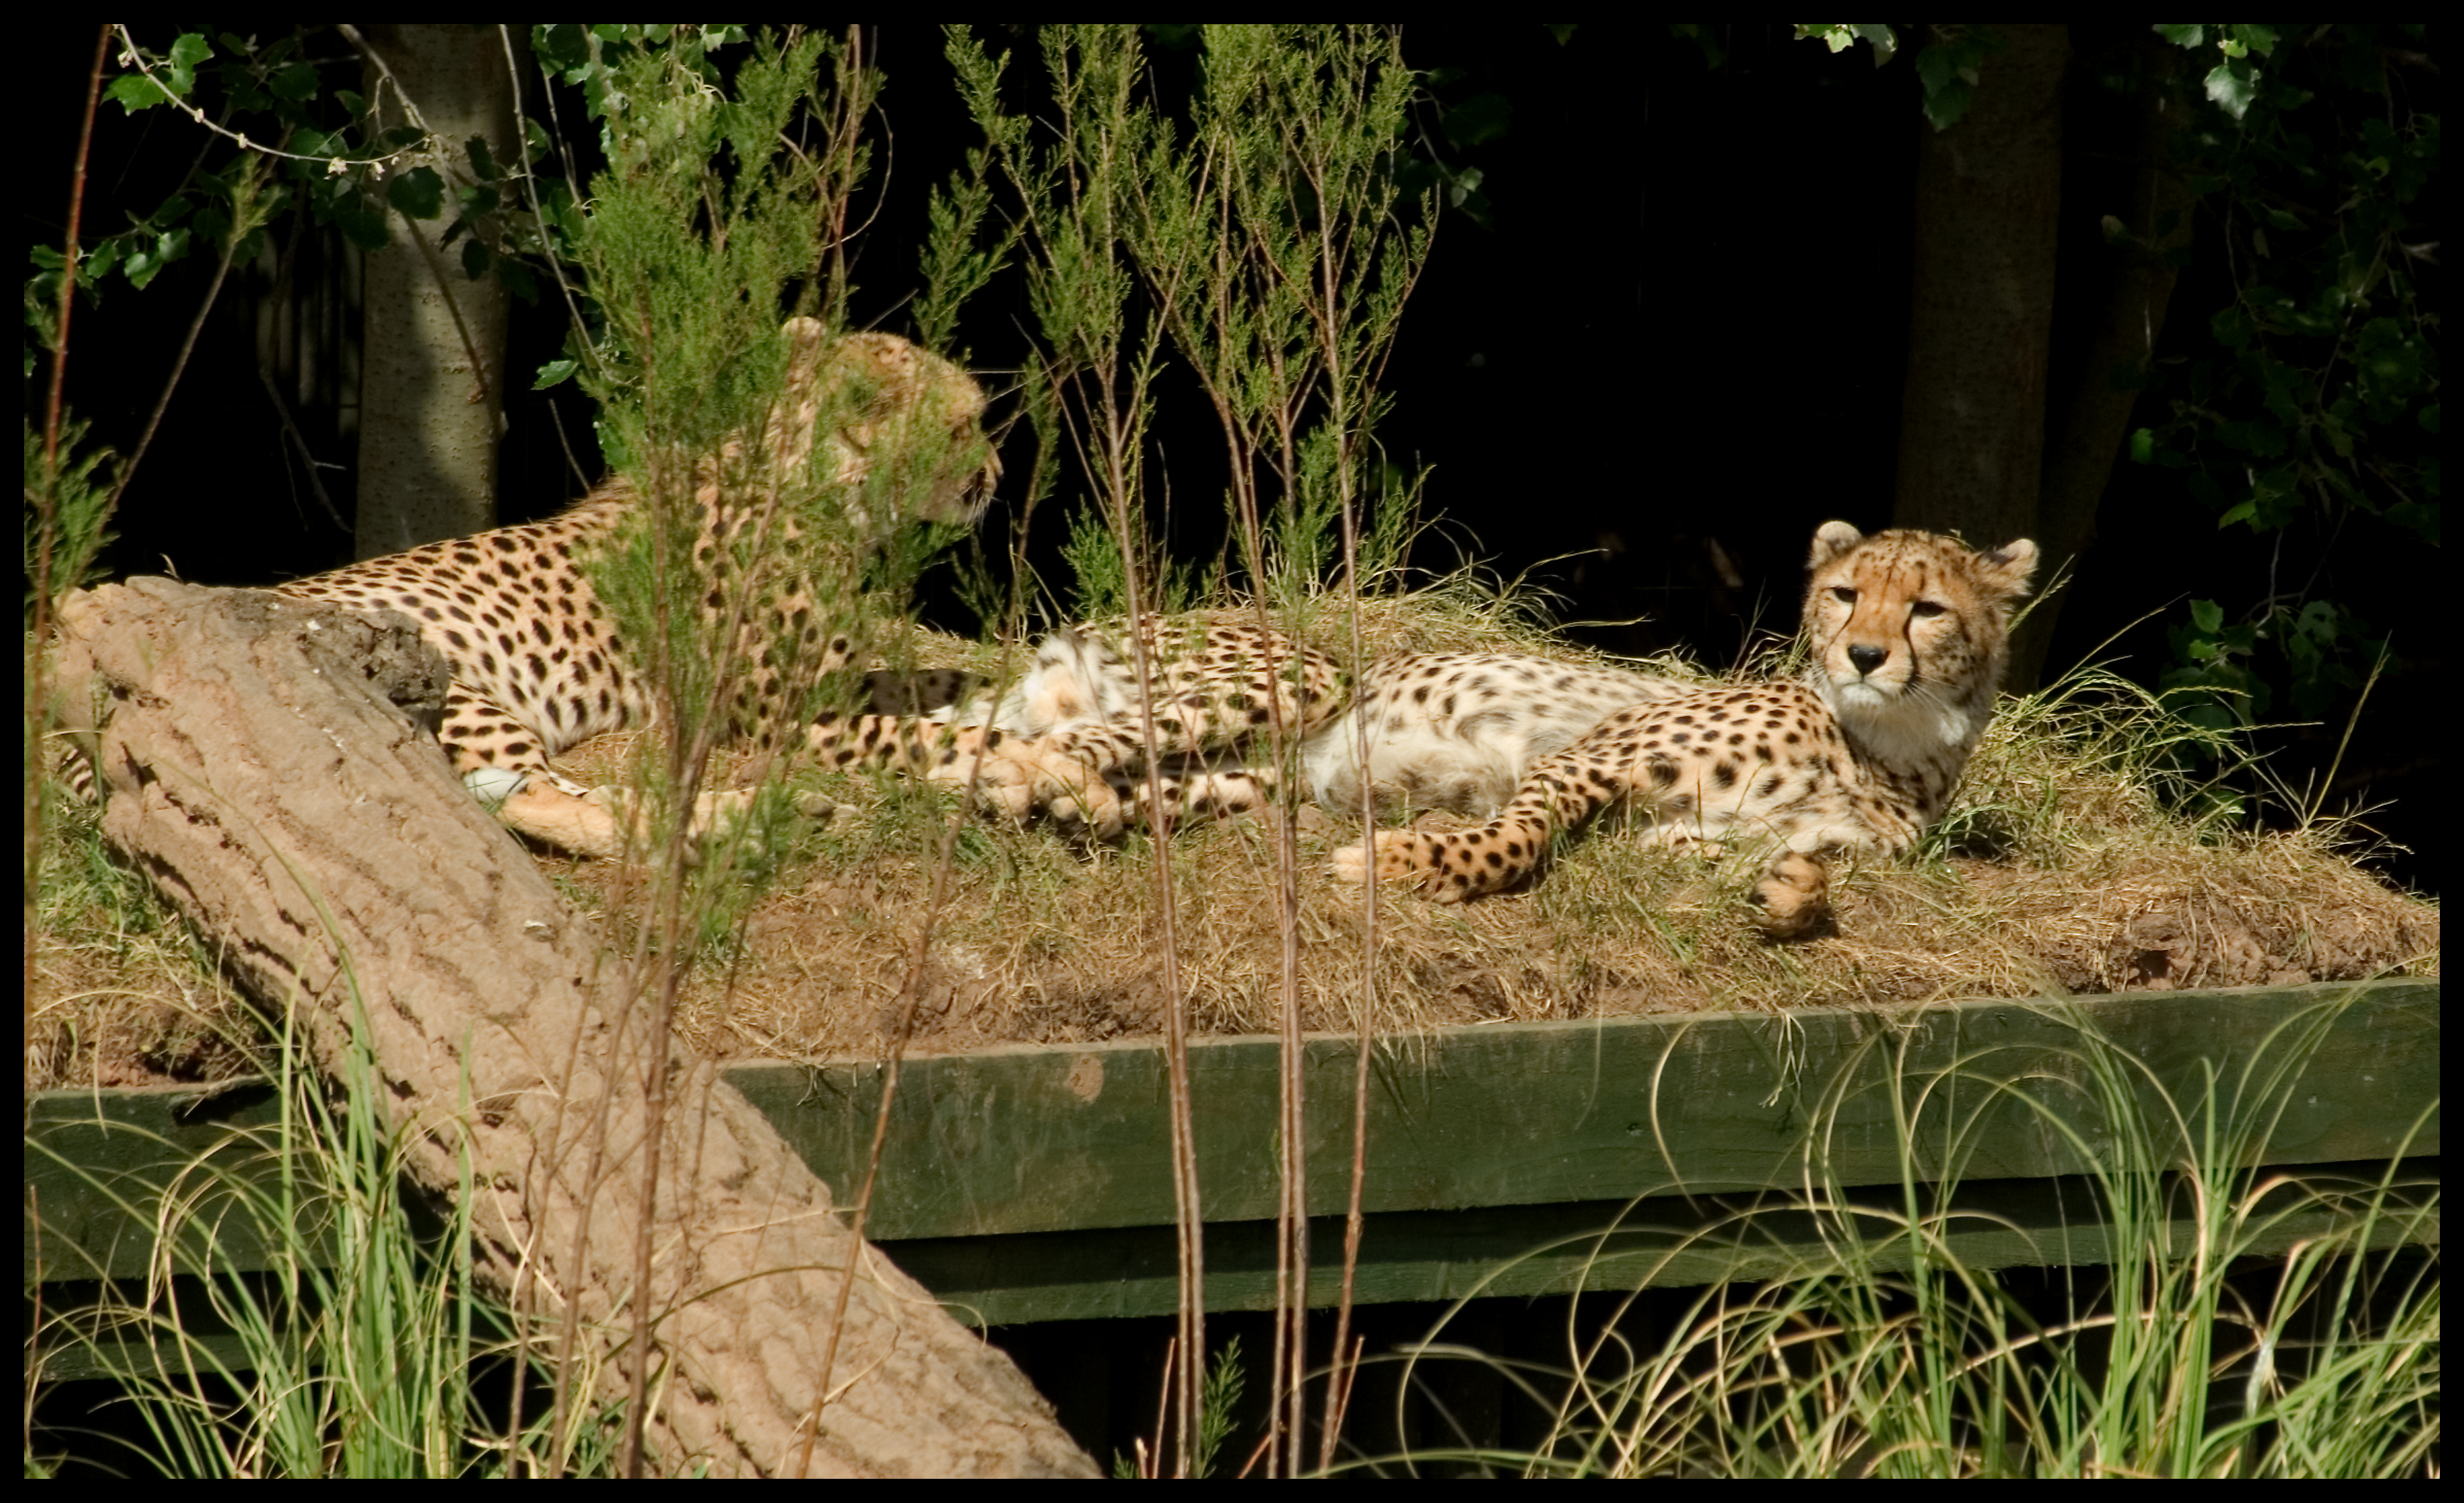
wildlife, zoo, jungle, mammal, fauna, savanna, leopard, cheetah, chester, animals, jaguar, safari, big cats, outdoor recreation, cat like mammal